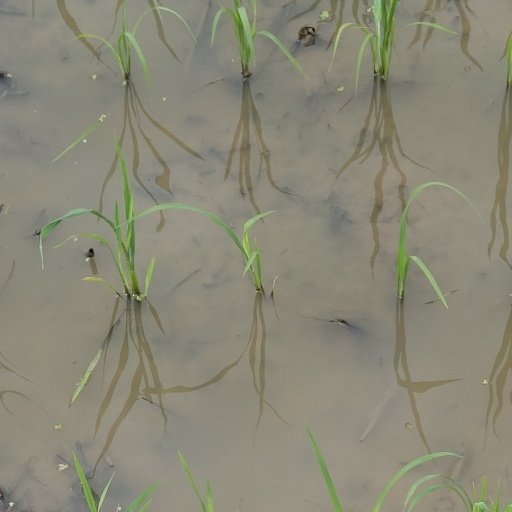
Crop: rice